2015 A-League Grand Final

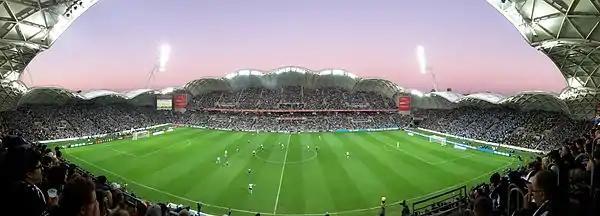
AAMI Park during the match.

The 2015 A-League Grand Final was the tenth A-League Grand Final, and was played on 17 May 2015, at AAMI Park to determine the 2014–15 A-League Champion. The match was contested by the two winning semi-finalists and Big Blue rivals, Melbourne Victory and Sydney FC, who finished the 2014–15 A-League season in first and second position respectively.